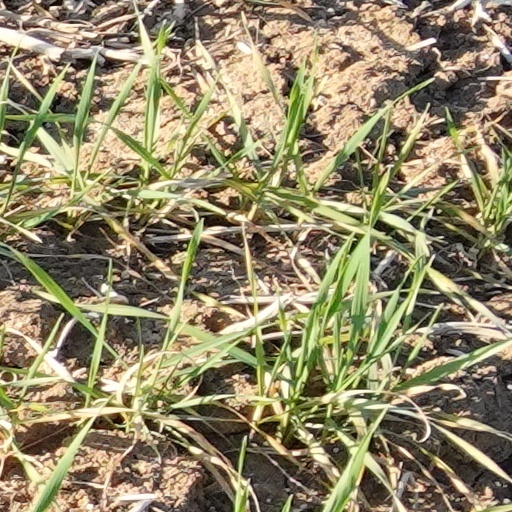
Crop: wheat